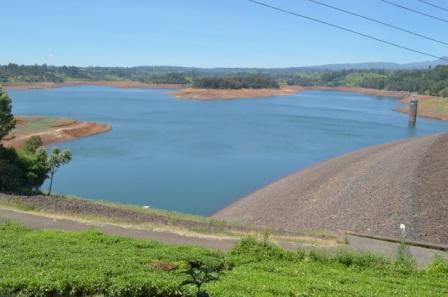
Pakiti ya mbegu za "brokoli''. Juu ya pakiti, kuna picha, katikati yake ni brokoli iliyoiva. Pakiti ina rangi ya njano na mipaka ya kijani. Uzito wa mbegu ni gramu kumi kwenye kona ya chini ya kulia.